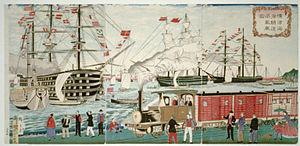
L’histoire du transport ferroviaire au Japon a commencé à la fin de l'Époque Edo. Il y a eu quatre étapes principales:
L'une des spécificités du transport ferroviaire au Japon est son réseau de trains, métros et trains à grande vitesse très dense et efficace.